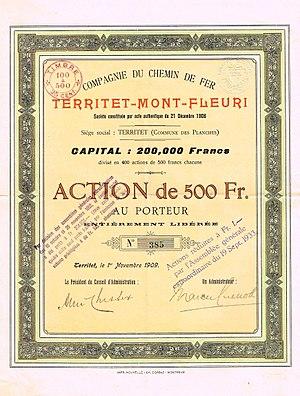
Action de la Compagnie du Chemin de fer Territet-Mont-Fleuri en date du 1. Novembre 1909
Le Funiculaire Territet – Mont-Fleuri reliait l'hôtel du Mont-Fleuri, situé sur les hauteurs de Montreux, aux rives du Léman de 1910 à 1992.